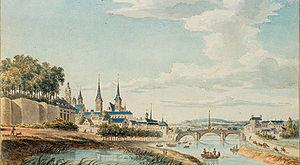
L’abbaye Saint-Corneille est située à Compiègne, à 75 km au nord de Paris, dans le pays de Valois, et s’appelle tout d’abord Sainte-Marie ou Notre-Dame. Elle est renommée par la suite Saint-Corneille et est connue également sous le nom de Saint-Cyprien.
Charles Coustant de Belle-Assise est un noble et un juriste français.
Compiègne [kɔ̃ piɛɲ] est une commune française située dans le département de l'Oise, dont elle est l'une des sous-préfectures, en région Hauts-de-France. La commune est située au nord-est de Paris. Elle est souvent surnommée « la Cité Impériale » du fait de son passé étroitement lié au Second Empire.